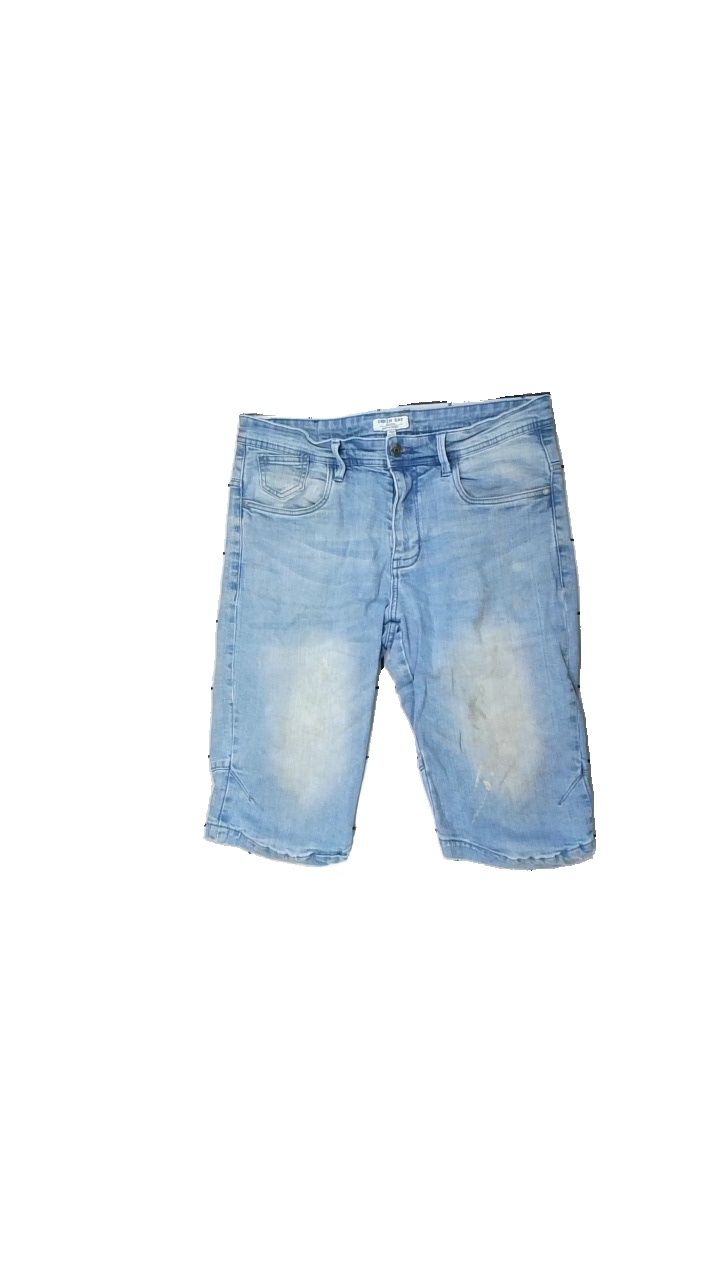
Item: Shorts (Ladies)
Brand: Denim Day
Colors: Blue
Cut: Regular, Tight
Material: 100% cotton
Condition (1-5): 2
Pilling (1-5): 5
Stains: Major
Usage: Export
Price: <50